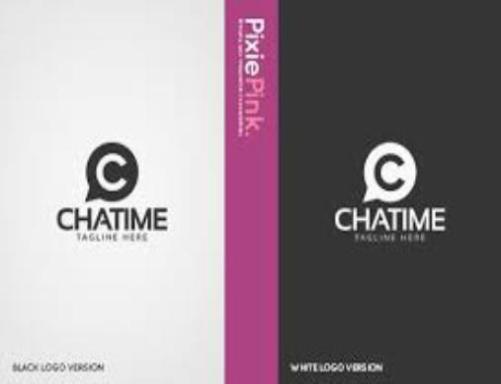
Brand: chatime
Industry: Food